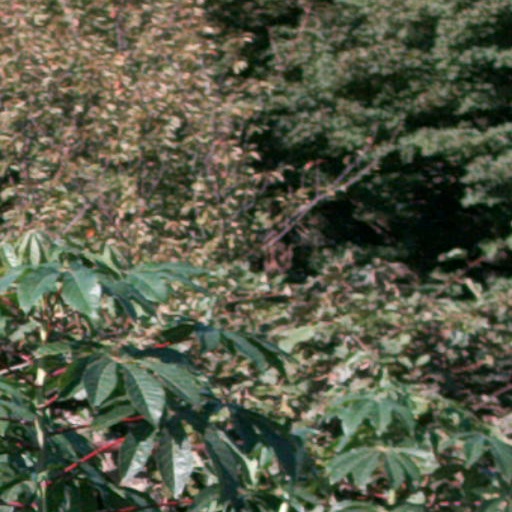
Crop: cassava